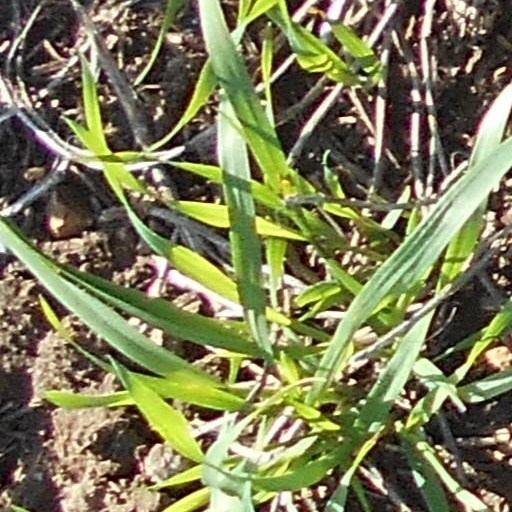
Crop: wheat